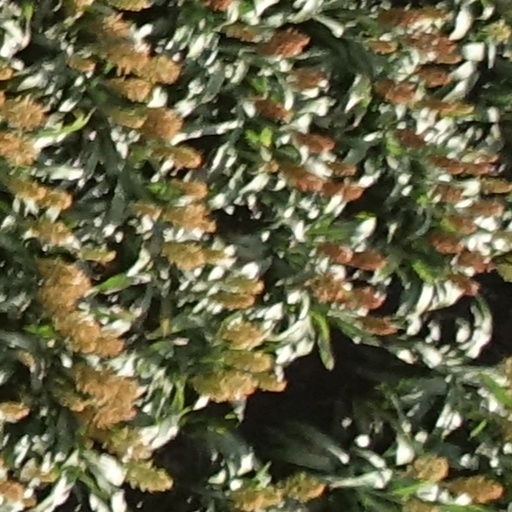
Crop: sorghum